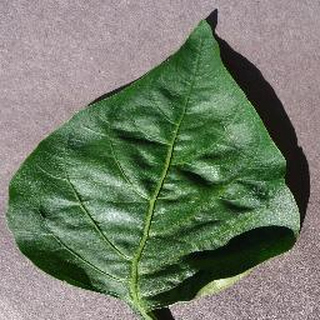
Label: healthy_bell_pepper